Republic County, Kansas

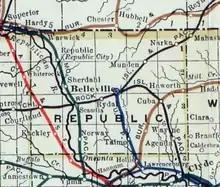
1915 railroad map of Republic County

Republic County is divided into twenty townships. The city of Belleville is considered "governmentally independent" and is excluded from the census figures for the townships. In the following table, the population center is the largest city (or cities) included in that township's population total, if it is of a significant size.